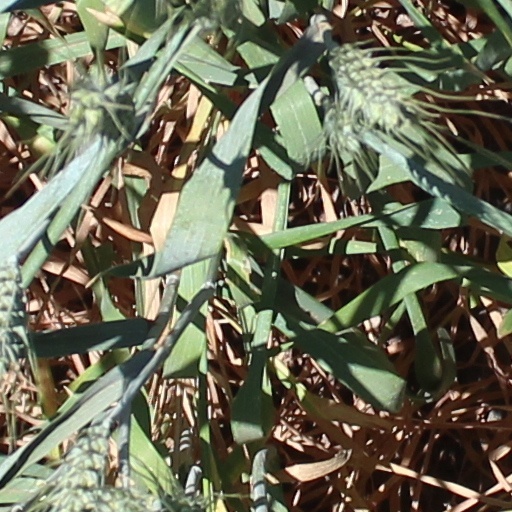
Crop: wheat